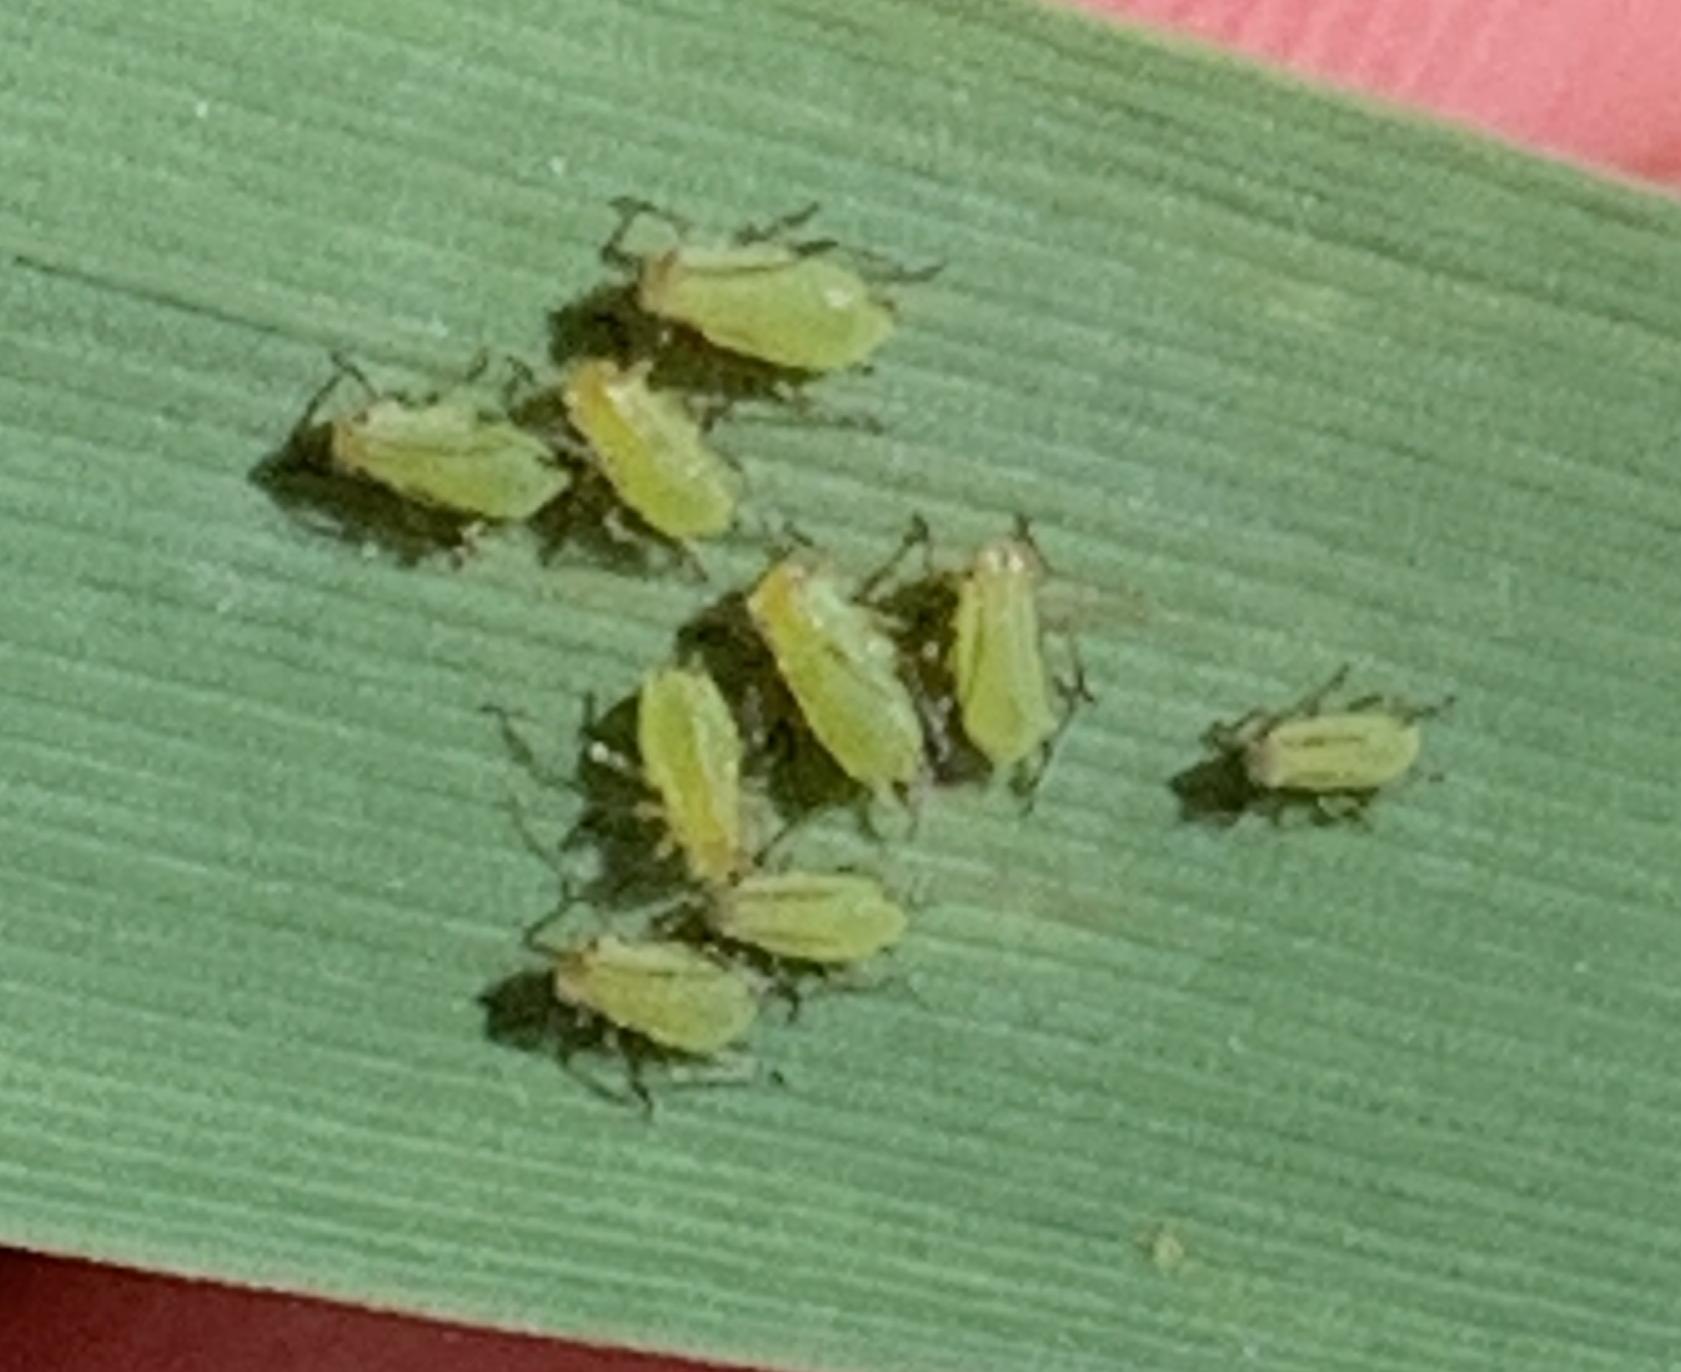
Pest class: english_grain_aphid